C. W. W. Kannangara

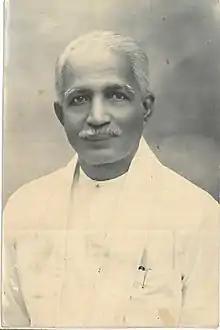
Dr. C. W. W. Kannangara

Dr. Cristopher William Wijekoon Kannangara (Sinhala ආචාර්ය ක්‍රිස්ටෝෆර් විලියම් විජේකෝන් කන්නන්ගර; 18 October 1894 – 23 September 1969) was a Sri Lankan Lawyer and a politician. He rose up the ranks of Sri Lanka's movement for independence in the early part of the 20th century. As a lawyer he defended the detainees that were imprisoned during the Riots of 1915, many of whom were the emerging leaders of the independence movement. In 1931, he became the President of Ceylon National Congress, the forerunner to the United National Party. Later, he became the first Minister of Education in the State Council of Ceylon, and was instrumental in introducing extensive reforms to the country's education system that opened up education to children from all levels of society.